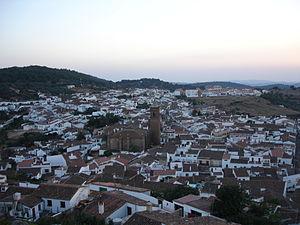
Cortegana est une ville d’Espagne, dans la province de Huelva, communauté autonome d’Andalousie. La ville, située en pleine Sierra de Aracena, est l'une des plus importantes communes du nord de la province. Elle est célèbre pour ses paysages, son château, mais aussi sa gastronomie, à base de charcuteries dérivées du porc ibérique.